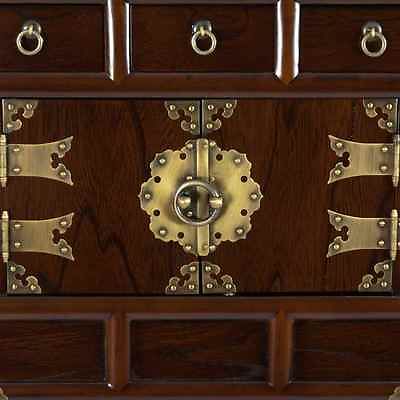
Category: cabinet